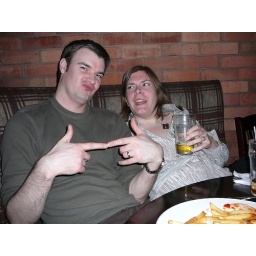
Truelove flashes gang signs, or wants someone to kick a field goal in table top football...one or the other